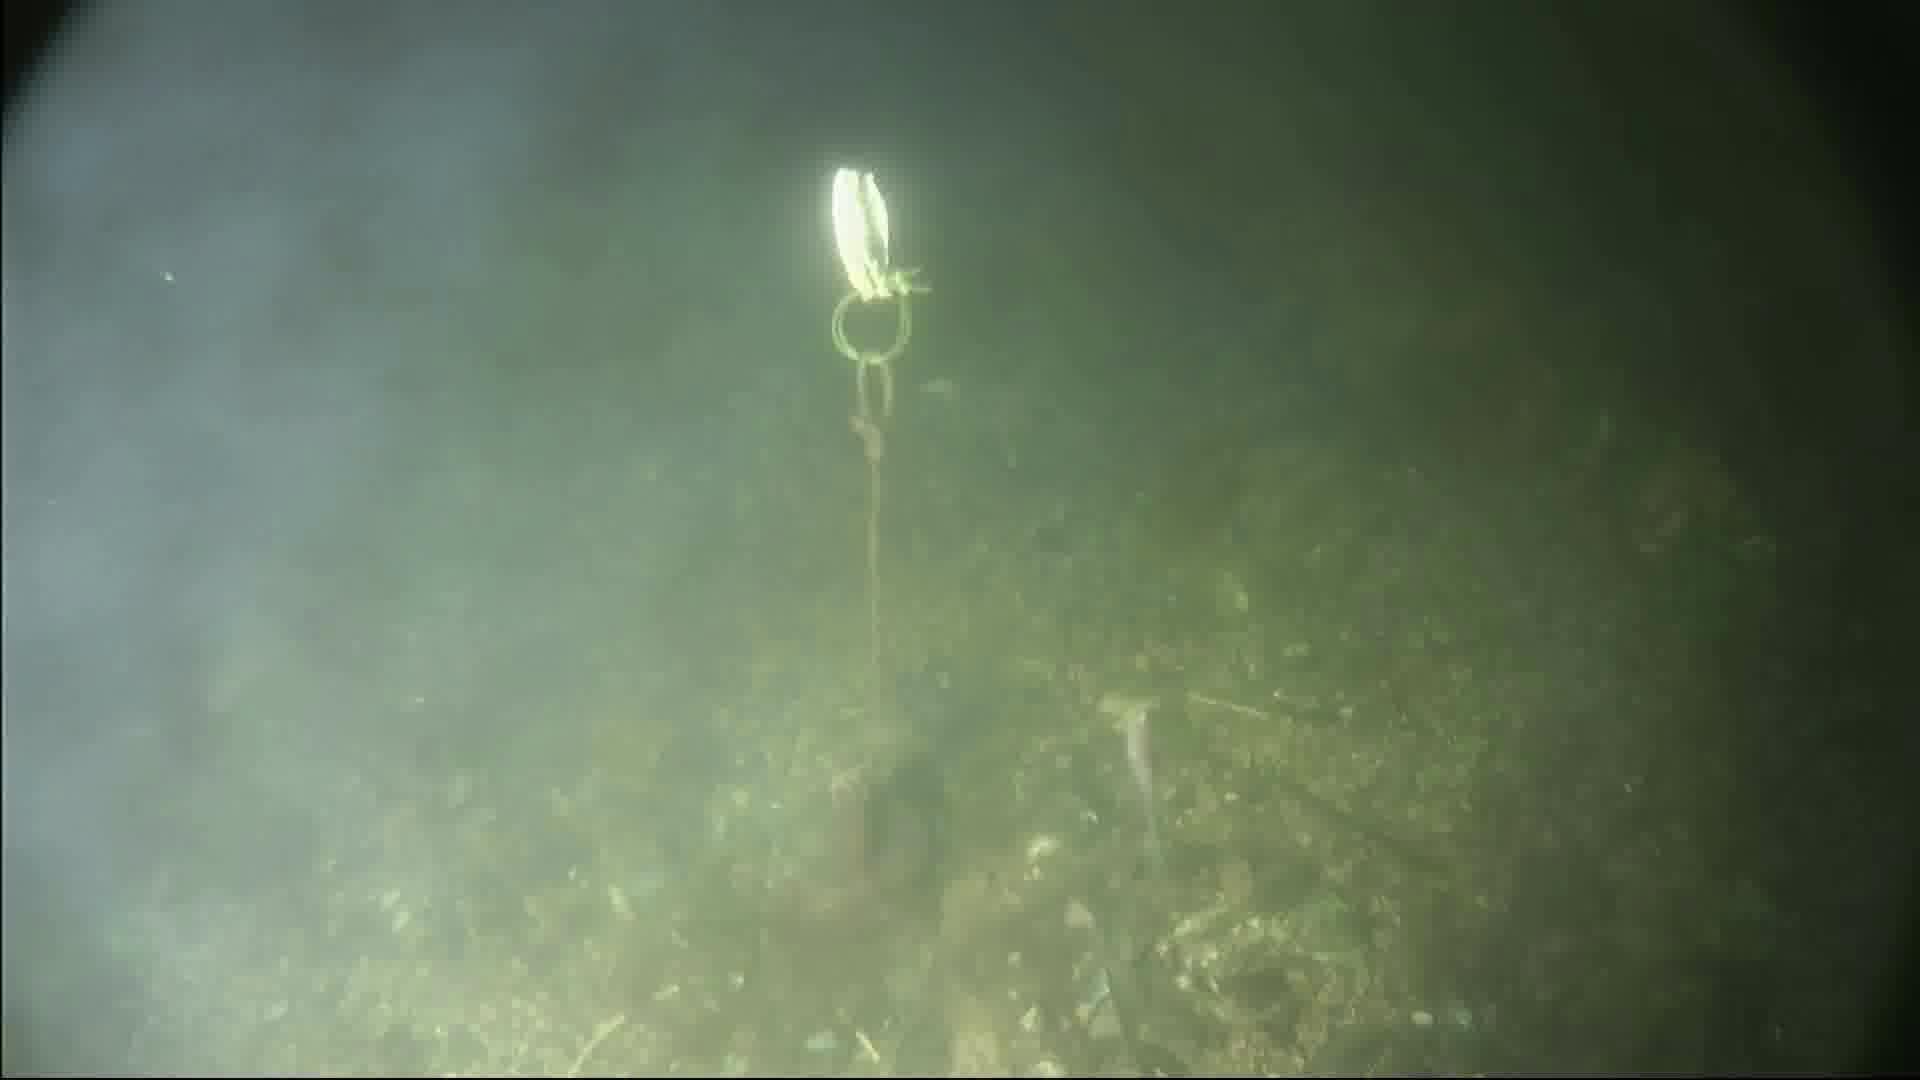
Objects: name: small_fish
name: crab